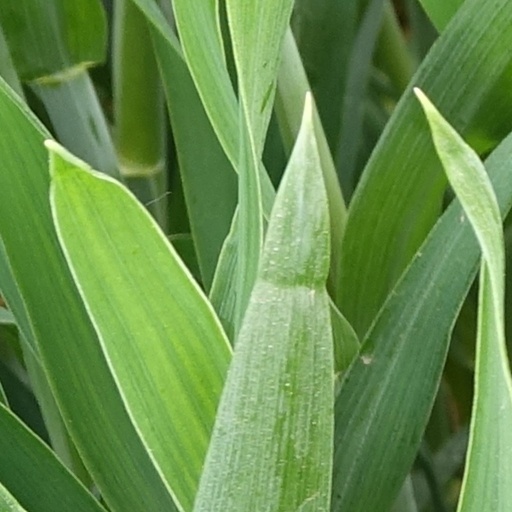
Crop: wheat